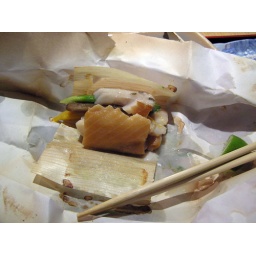
Asparagus, mango wrapped in sable fish encased in paper and lightly baked.